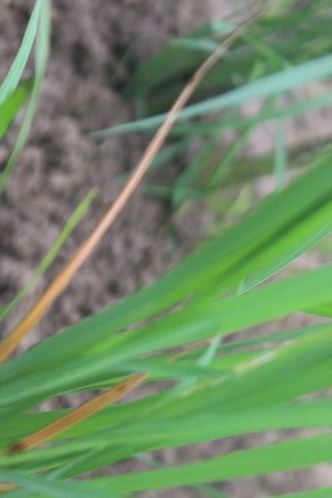
Disease: Tungro